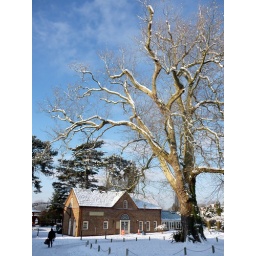
The tree stands starkly in the snow. The building is 'The Cafe In The Park'.So pretty but so cold.